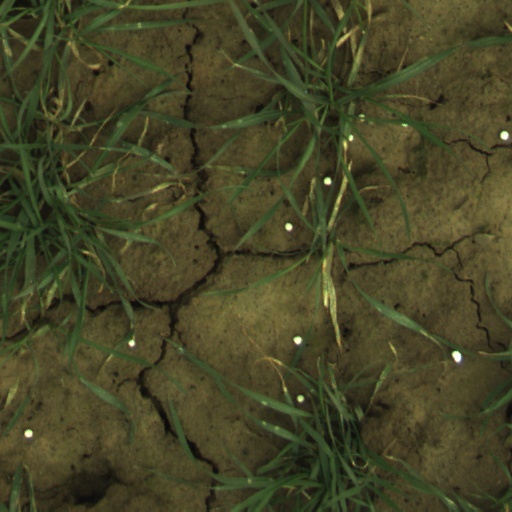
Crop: wheat